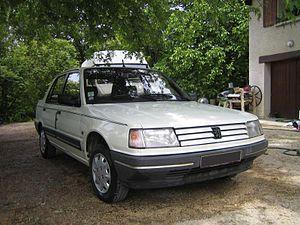
La Peugeot 309 est une automobile française compacte qui a été fabriquée entre octobre 1985 et juillet 1994 à l'usine de Poissy, en Espagne à l'usine de Villaverde et en Grande-Bretagne à l'usine de Ryton. La Peugeot 309 est la première compacte de chez Peugeot.